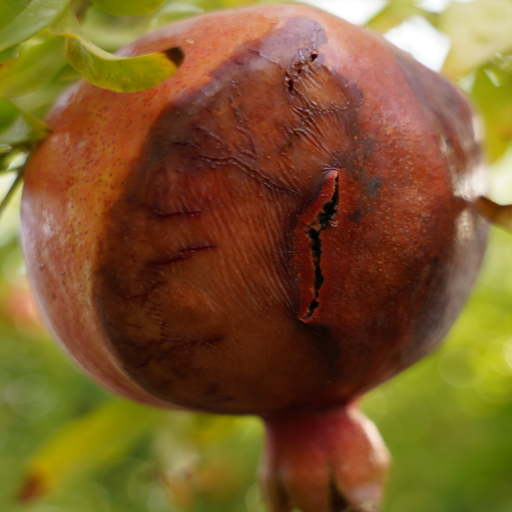
Label: Ectomyelois ceratoniae